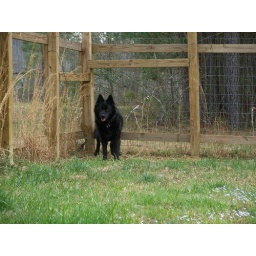
jazz standing where she likes to try to dig under the fence